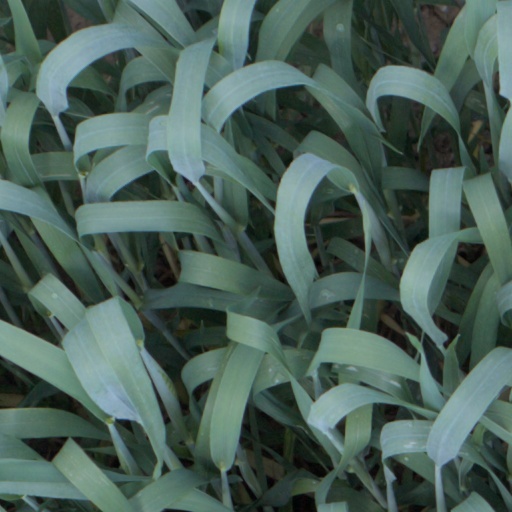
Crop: wheat